Simon Diamond

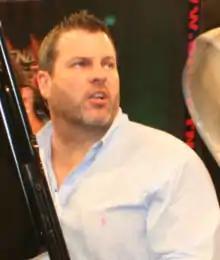
Diamond in 2010

Patrick Joseph Michael Kenney (born May 26, 1968) is an American retired professional wrestler and baseball player, better known by his ring name, Simon Diamond. He is working for the National Wrestling Alliance as Director of Talent Relations. Diamond is best known for his appearances with Extreme Championship Wrestling from 1998 to 2001.